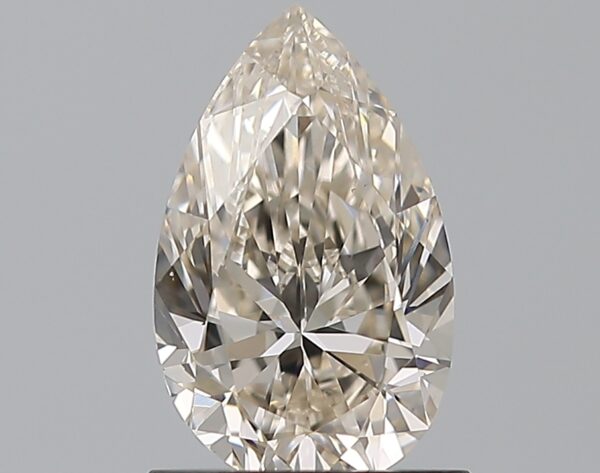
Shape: pear
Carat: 1.01
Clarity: VS1
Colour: K
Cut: EX
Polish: EX
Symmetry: VG
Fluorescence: F
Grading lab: GIA
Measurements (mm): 8.8 x 5.45 x 3.42